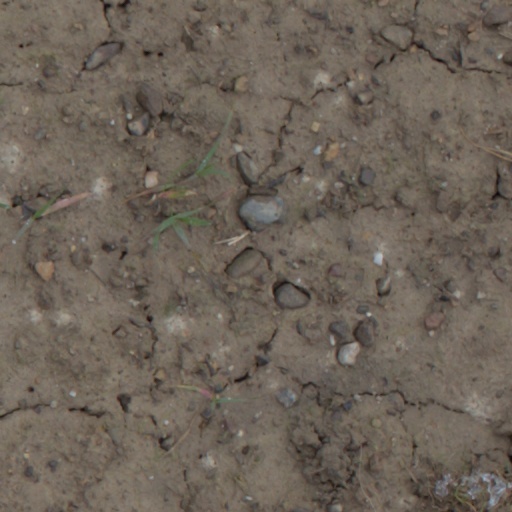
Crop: wheat